Prateek Kuhad

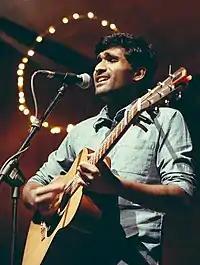
Prateek Kuhad performing

Kuhad's primary instrument is the acoustic guitar. He also plays other instruments like piano and electric guitar. His music leans towards Americana and folk genres with acoustic sounds and unconventional song structures for the most part. His music has been praised as being "beautifully haunting" by "Us Weekly" and his vocals as being "angelic" by "BrooklynVegan".